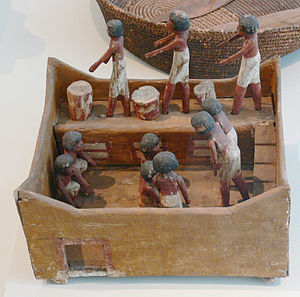
Miljøhistorie
En samtidig model af et ægyptisk kornkammer omtrent 1800 f.Kr. Eksemplet viser den grad af rigdom og organisering, som fulgte med agerbrugets indførelse i Nildalen.
Miljøhistorie er beretningen om de økologiske ændringer, der er sket i menneskehedens historie: Årsager, begivenhedsforløb og konsekvenser. En beretning om de økologiske ændringer, som indtraf før menneskene begyndte at sætte deres præg på deres miljøer, falder derimod ind under emnet Palæoøkologi, altså forhistorisk økologi.